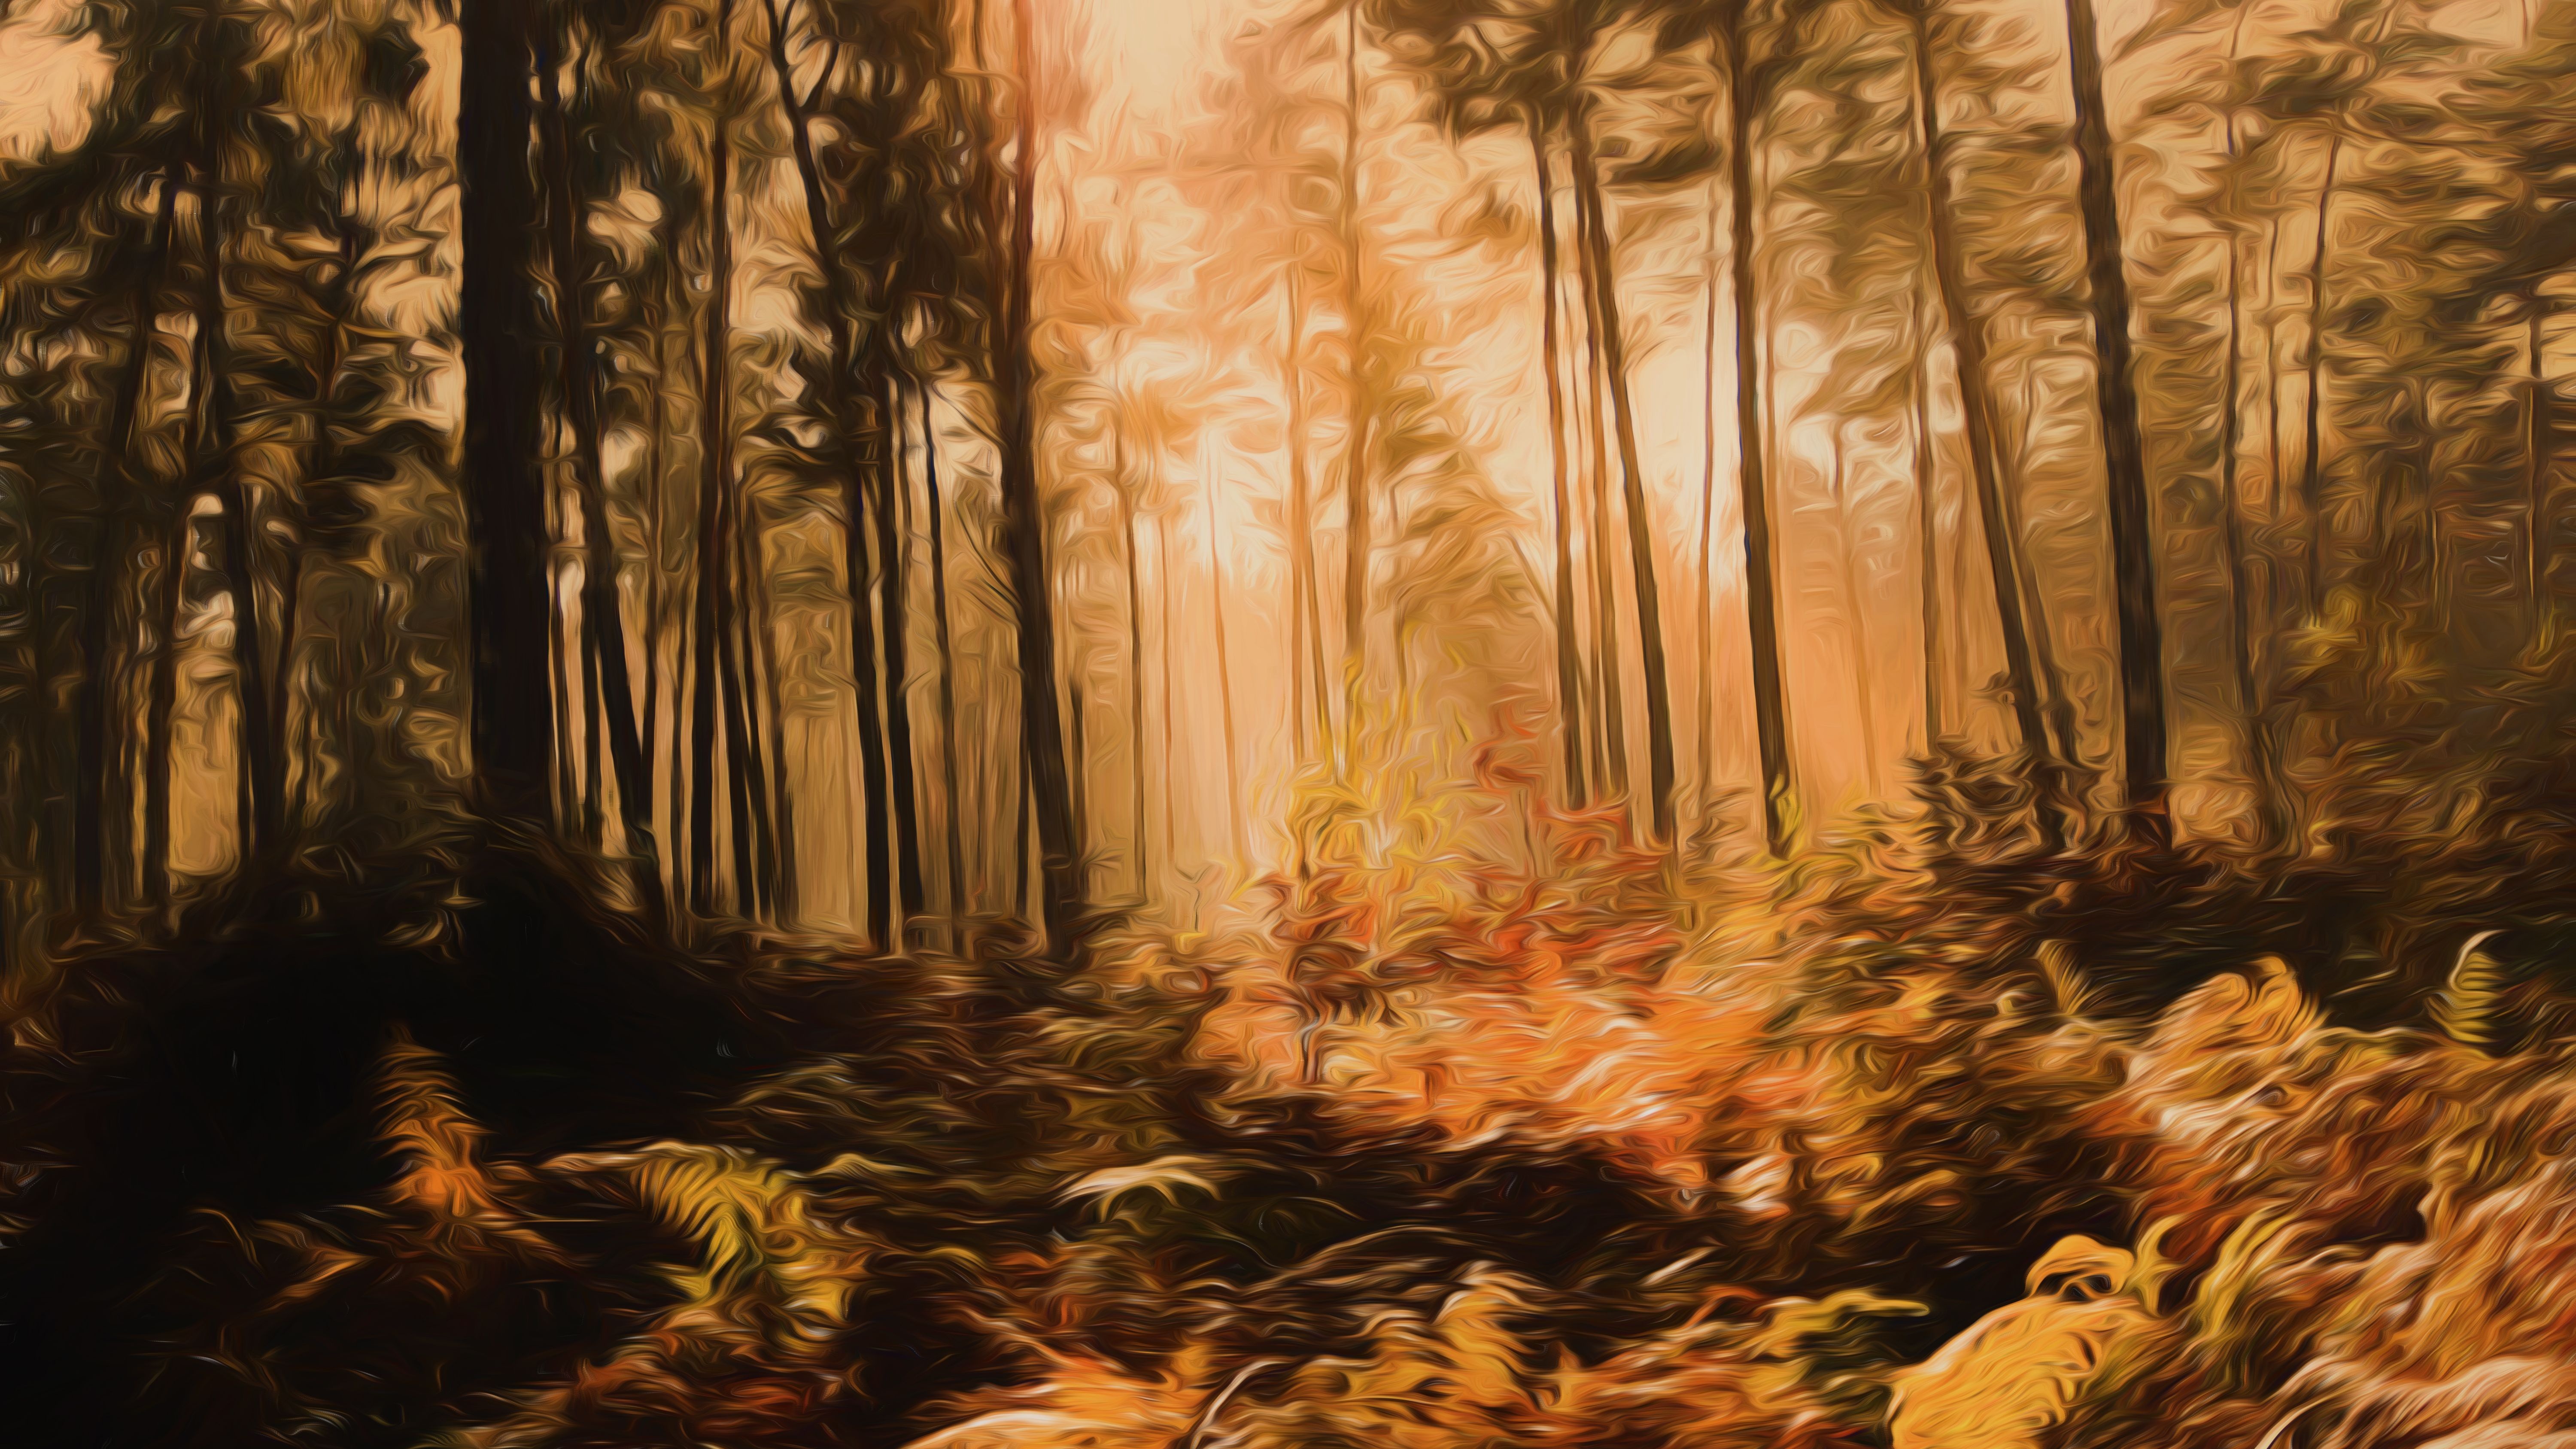
tree, forest, wilderness, creative, sunlight, jungle, autumn, still life, season, artwork, painting, art, wetland, ferns, woodland, habitat, digital art, autumn forest, ecosystem, sunbeam, screenshot, photo painting, digital painting, natural environment, woody plant, computer wallpaper